Claudi Arimany

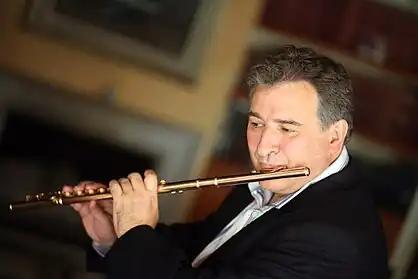

Claudi Arimany i Barceló (born in Granollers, Catalonia, December 29, 1955) is an international flautist, considered the direct heir, both in interpretative style and in musical concept, of Jean-Pierre Rampal, his mentor and colleague in many concerts. Since the 1980s he has performed with leading international orchestras as a guest soloist, as well as teaching and working to study and revive pieces for flute.